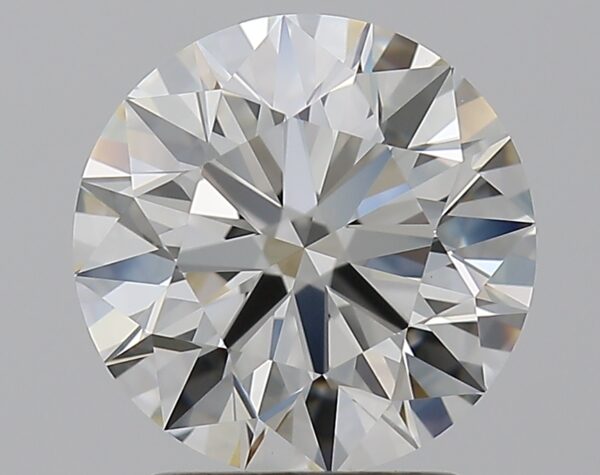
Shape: round
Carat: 2.01
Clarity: VVS2
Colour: I
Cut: EX
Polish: EX
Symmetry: EX
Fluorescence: M
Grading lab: GIA
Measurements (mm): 8.09 x 8.12 x 5